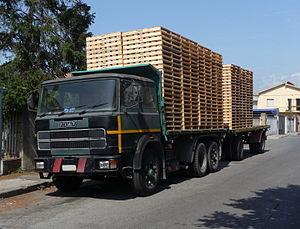
Le Fiat 684 est un camion polyvalent, porteur ou tracteur de semi-remorques, fabriqué par le constructeur italien Fiat V.I. de 1970 à 1980.
Le Fiat 619 est un camion polyvalent, porteur ou tracteur de semi-remorques, fabriqué par le constructeur italien Fiat V.I. de 1964 à 1980.